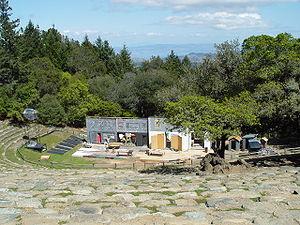
Ceci est la liste des lieux historiques inscrits sur le registre national dans le comté de Marin en Californie.